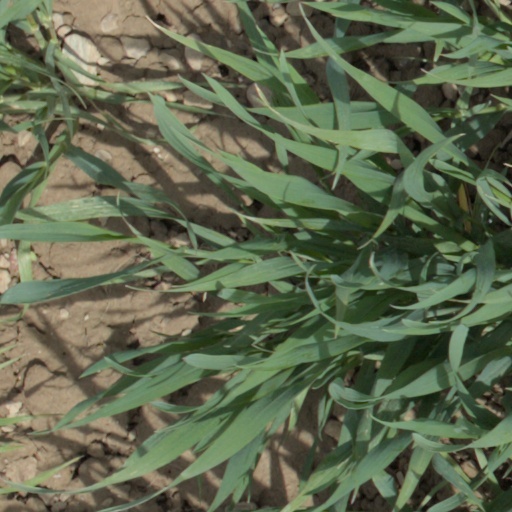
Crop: wheat